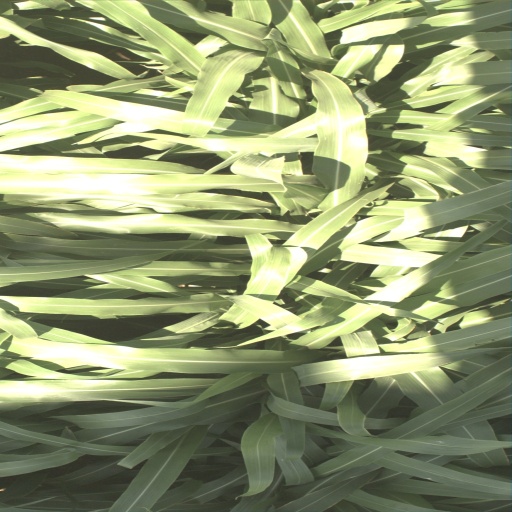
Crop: sorghum